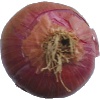
Label: Onion Red 1